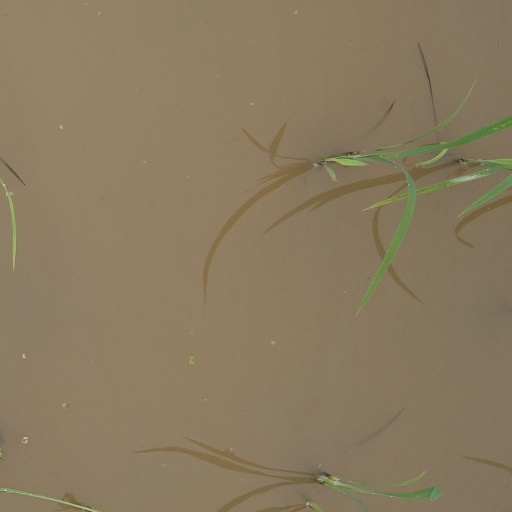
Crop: rice